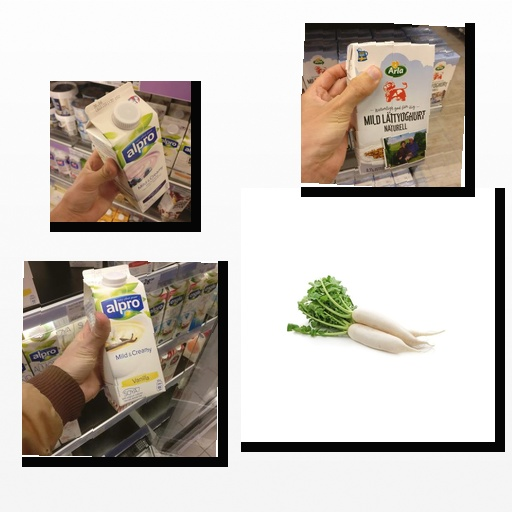
Food items: natural_low_fat_yogurt, blueberry_soy_yogurt, radish, soyghurt